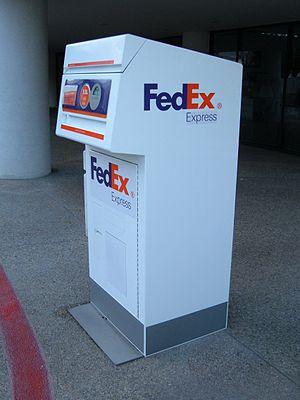
FedEx Corporation est une entreprise américaine et compagnie aérienne spécialisée dans le transport international de fret, basée à Memphis, dans le Tennessee. Son nom est l'abréviation syllabique de Federal Express, appellation qu'elle utilise officiellement de 1973 à 2000.
The Witcher 3: Wild Hunt est un jeu vidéo de type action-RPG développé par le studio polonais CD Projekt RED. Sorti le 19 mai 2015 sur PC, PlayStation 4 et Xbox One, puis sur Nintendo Switch le 15 octobre 2019, il fait suite narrativement à The Witcher et The Witcher 2: Assassins of Kings. Il est ainsi le troisième jeu vidéo à prendre place dans l'univers littéraire du Sorceleur, créé par l'écrivain polonais Andrzej Sapkowski, mais aussi le dernier à présenter les aventures de Geralt de Riv.